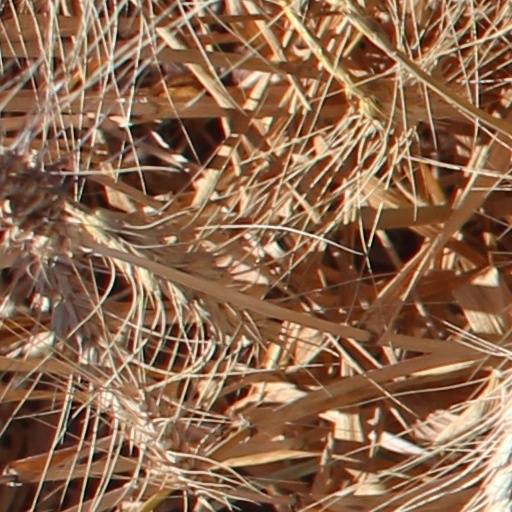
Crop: wheat